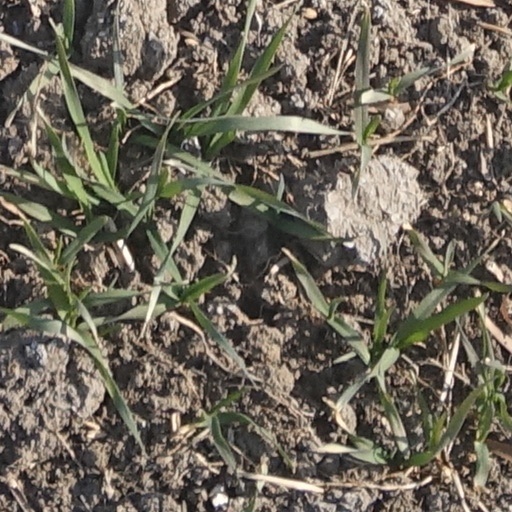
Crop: wheat